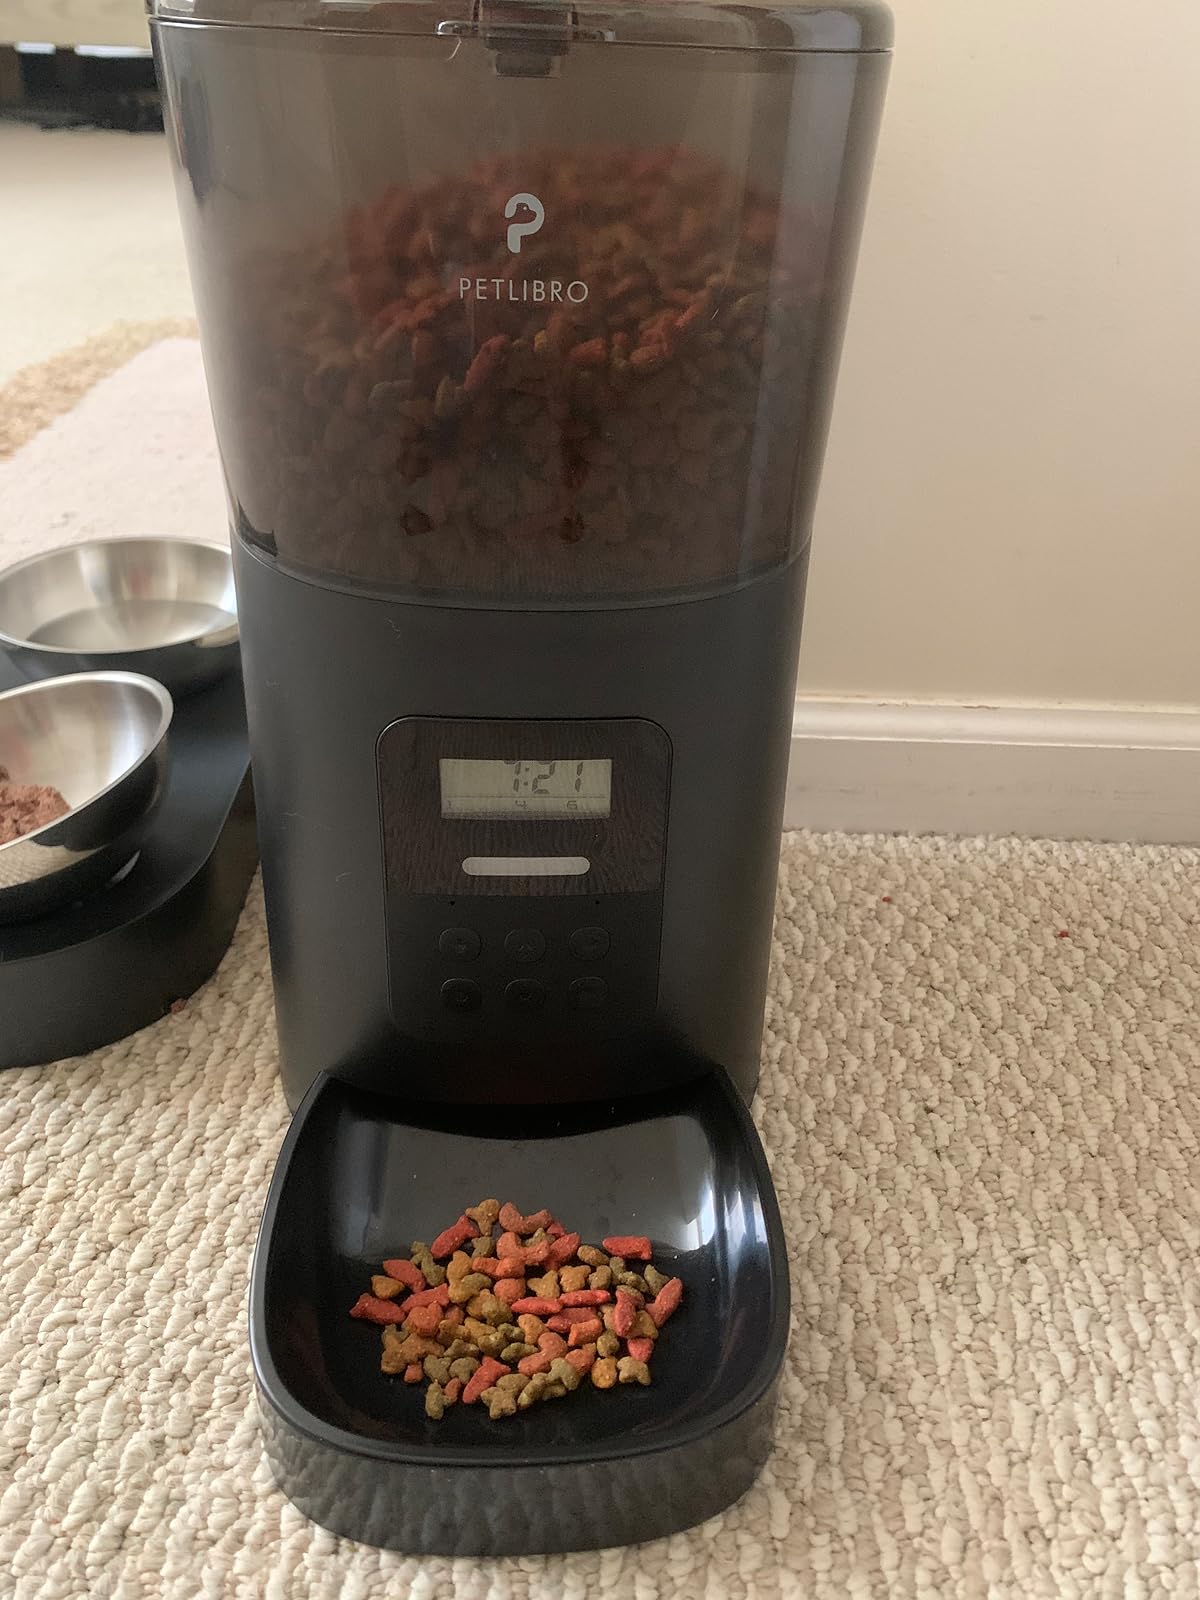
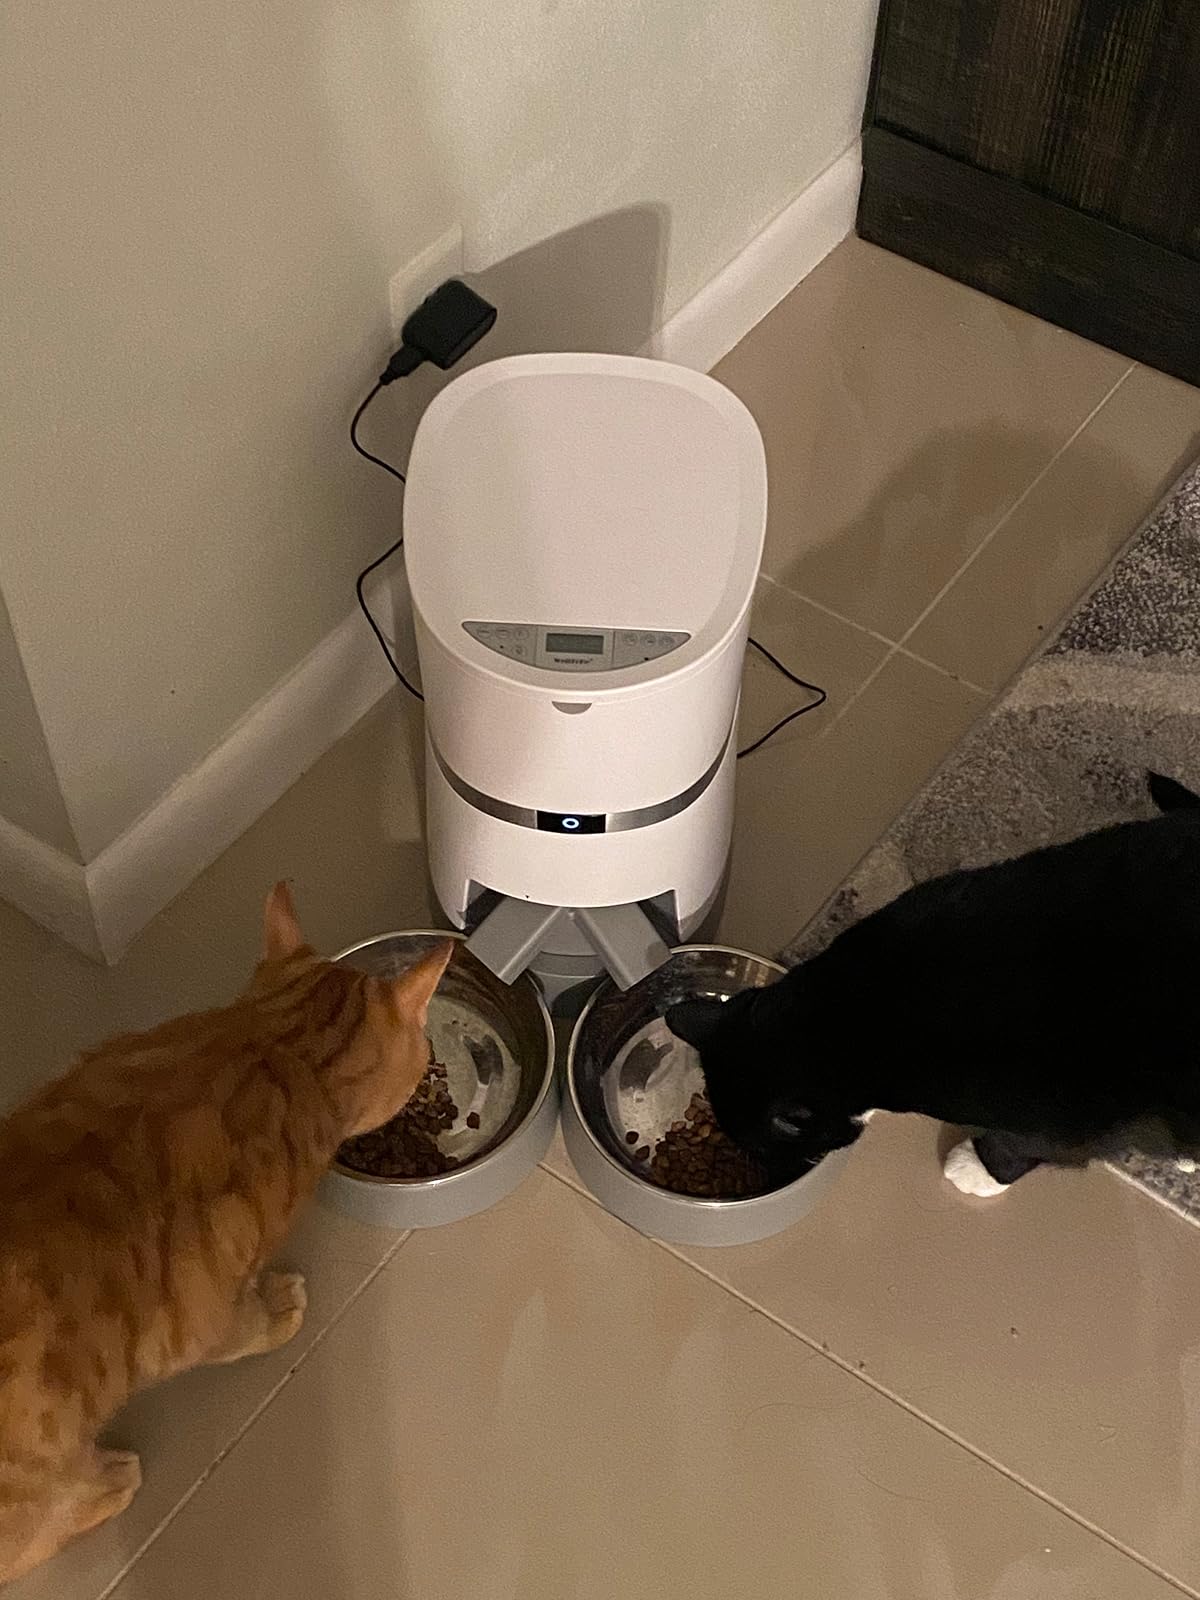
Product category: items_feeder
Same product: no